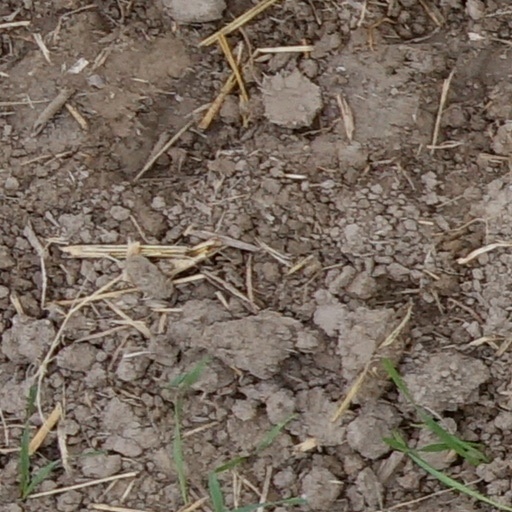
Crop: wheat